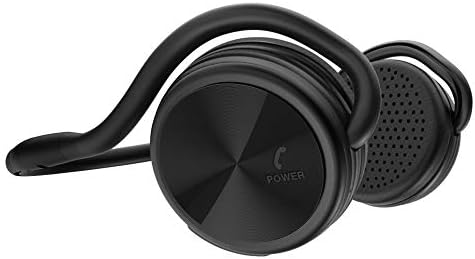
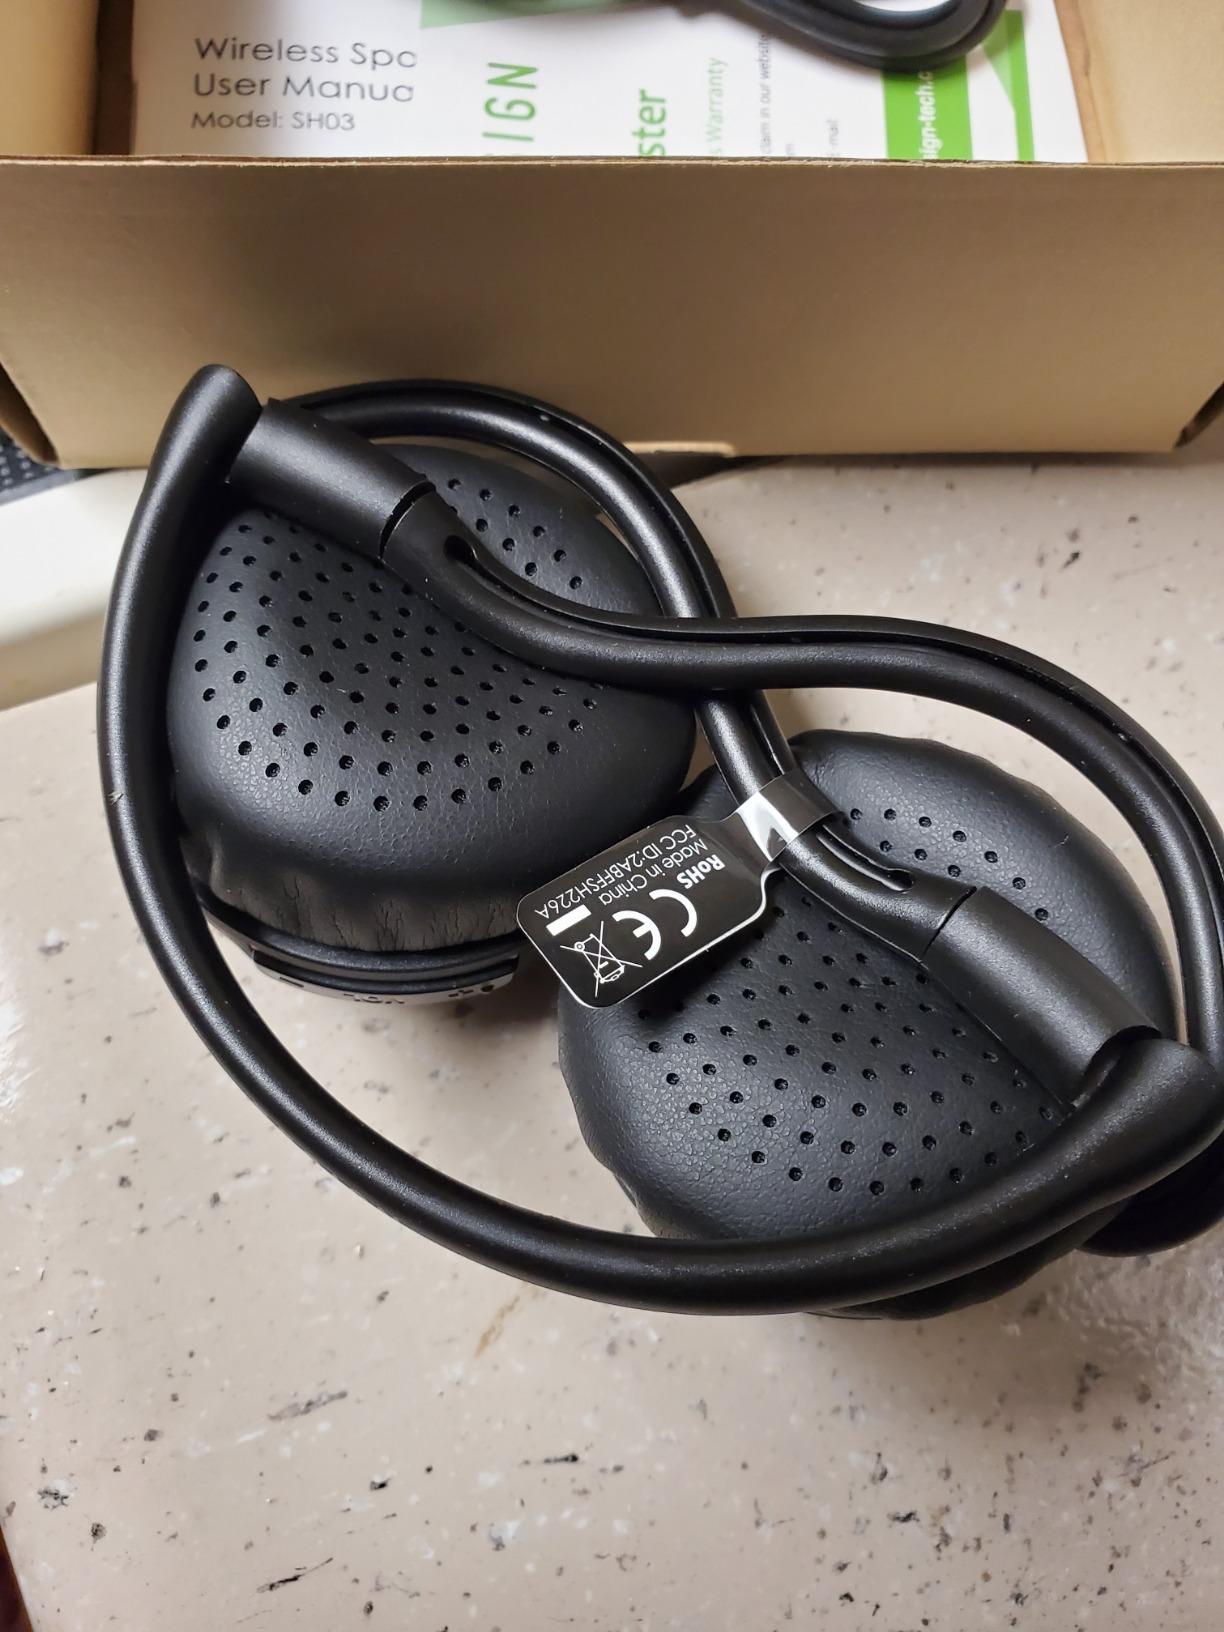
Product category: headphones
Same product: yes